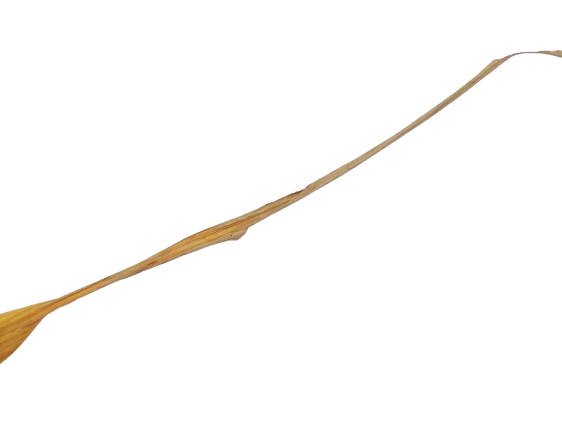
Label: Leaf Scald